Automotive industry by country

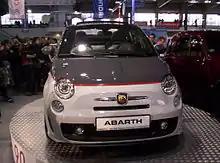
Fiat Abarth 500C

France was among the earliest pioneers in auto production. Armand Peugeot (along with Léon Serpollet) produced a three-wheeled steam-powered car in 1889, and produced a four-wheeled car powered by a Daimler gasoline internal combustion engine in 1890.